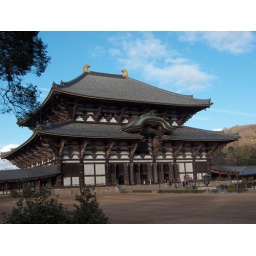
Apparently it's the largest wooden building in the world. Maybe it's difficult to tell from the photo, but it's pretty frickin huge.